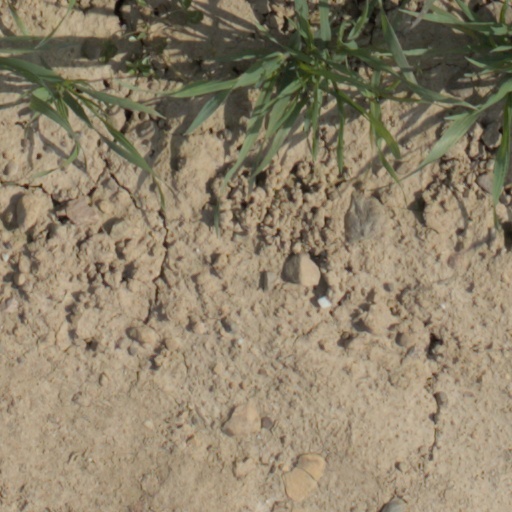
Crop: wheat